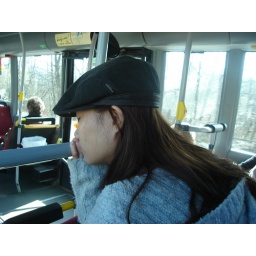
walking around the lake in the sunny afternoon